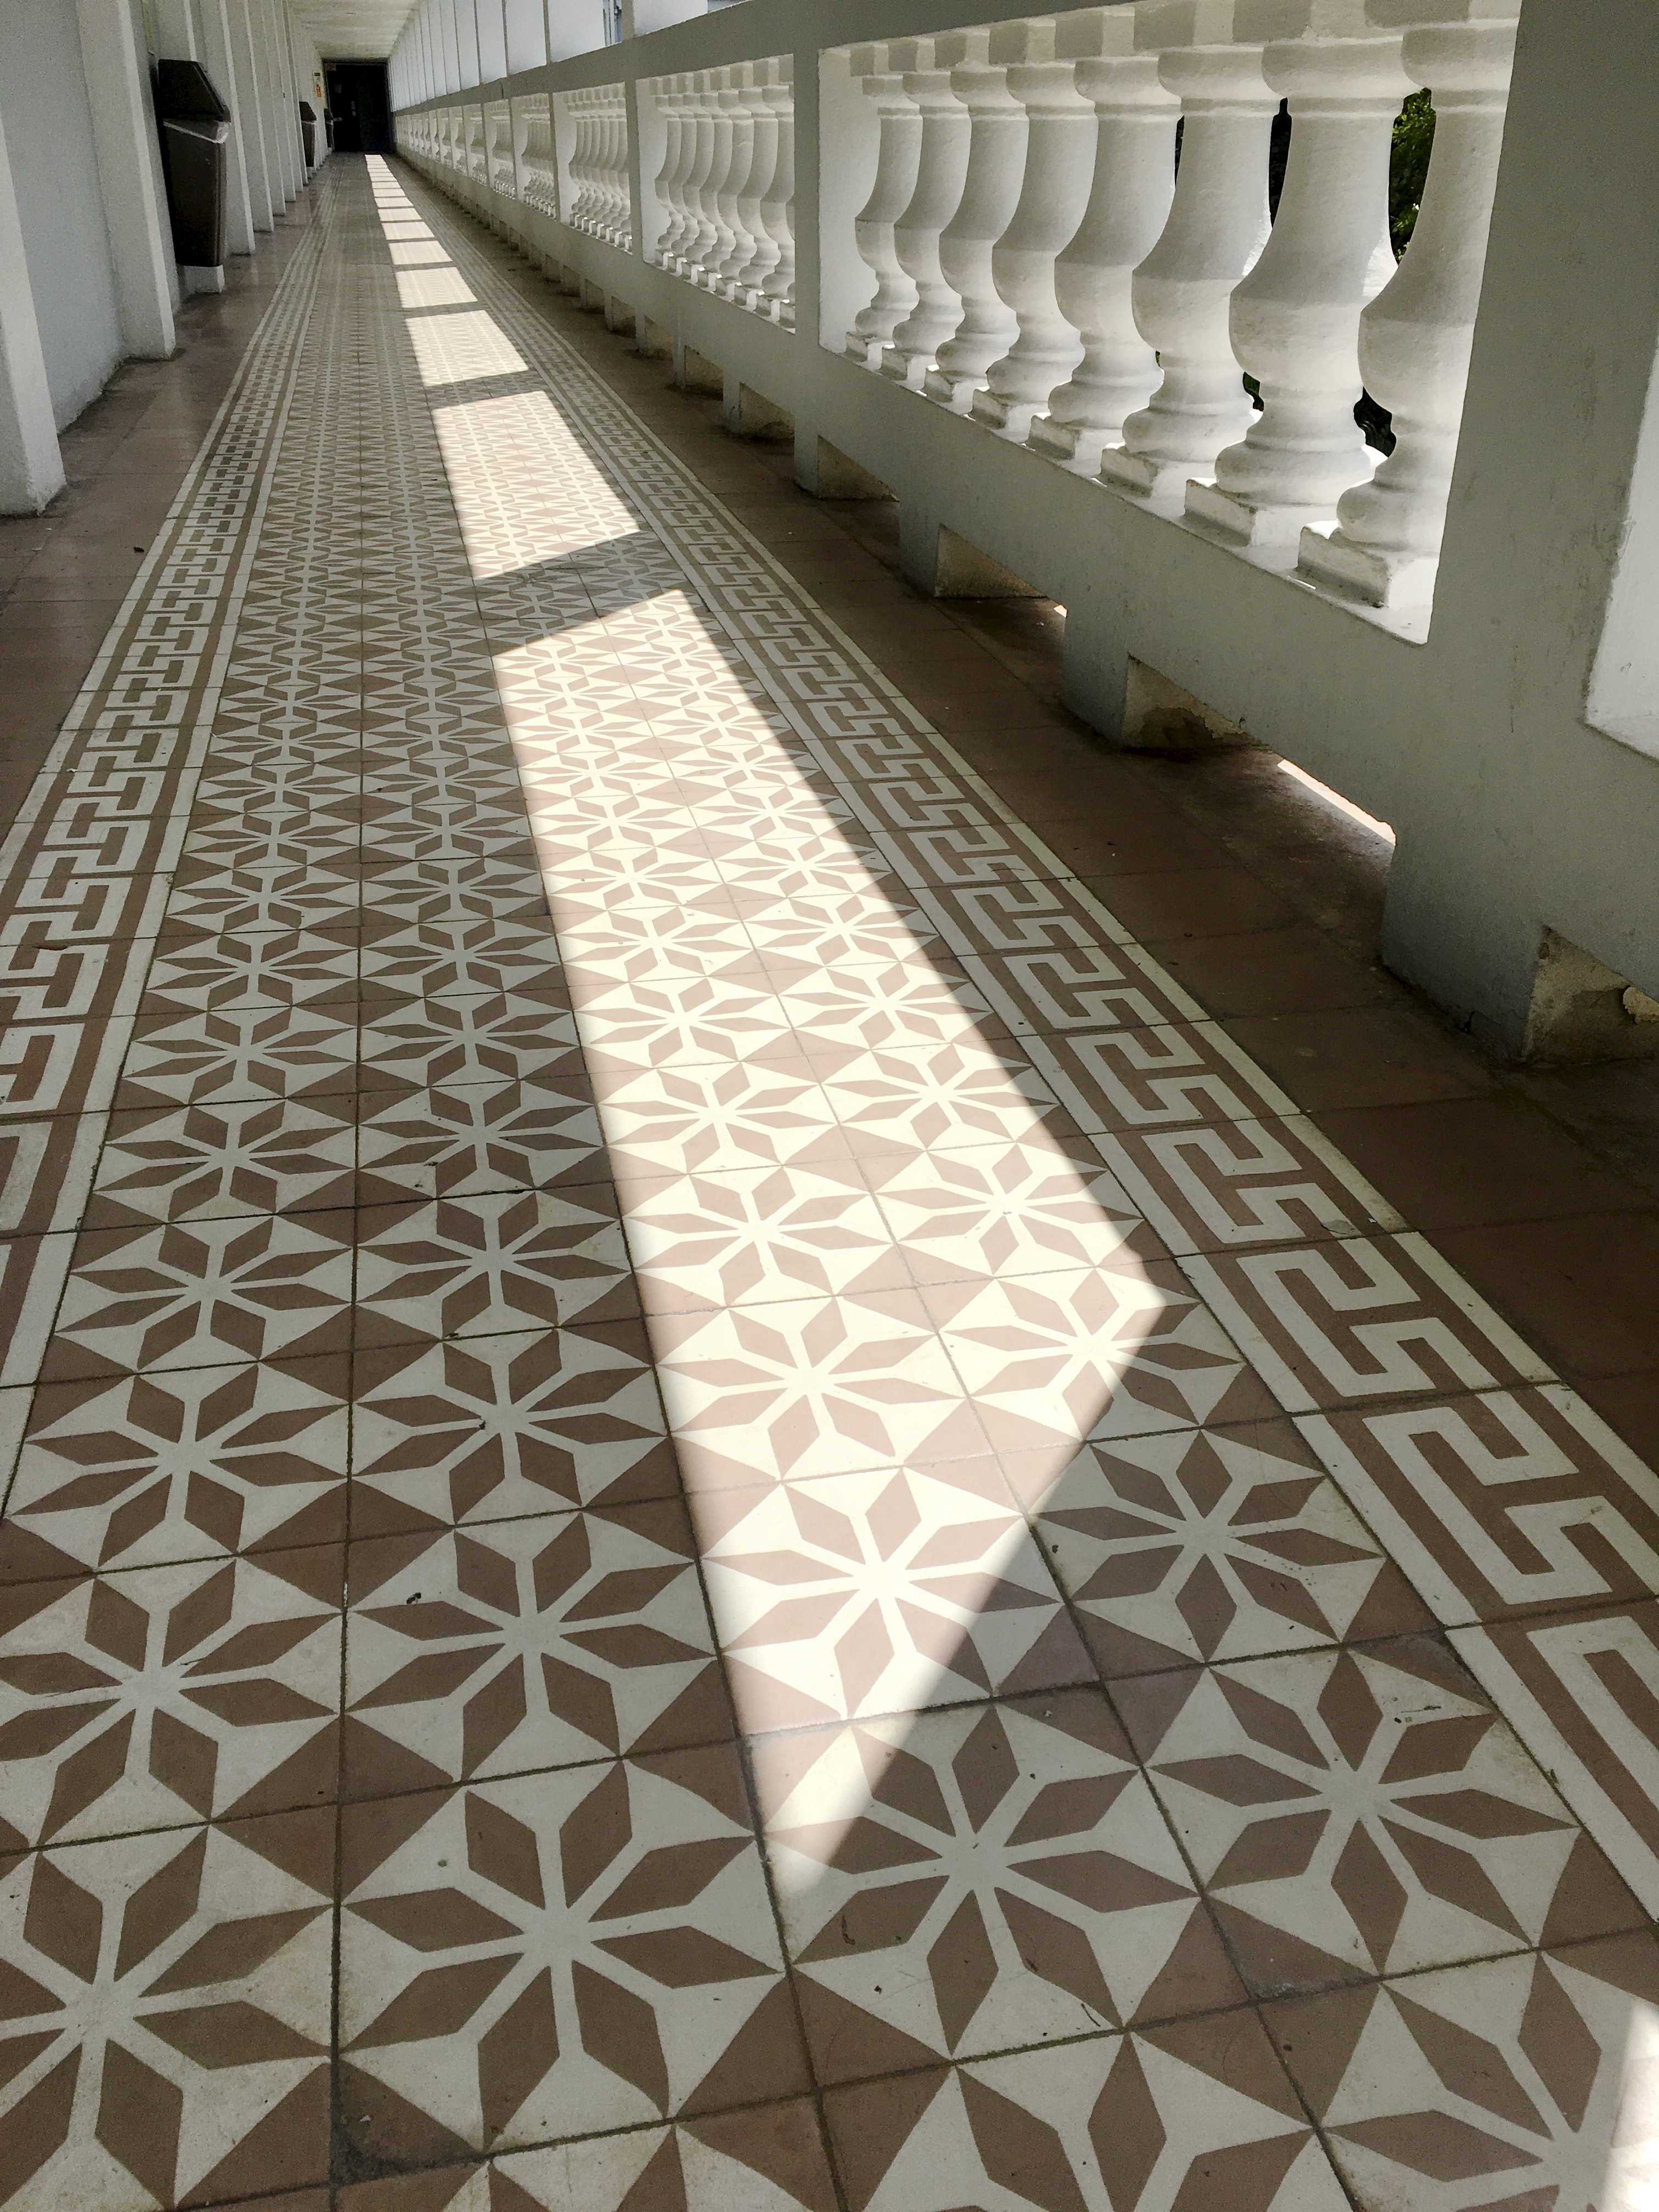
floor, tile, interior design, design, hardwood, stairs, symmetry, carpet, flooring, daylighting, wood flooring, laminate flooring